Frederick Randolph Spencer

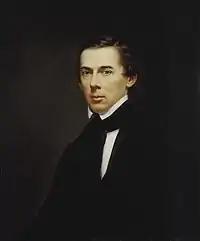
Self-portrait (1849)

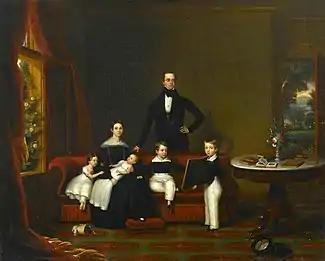
Family Group

Frederick Randolph Spencer (7 June 1806, Lenox, New York - 3 April 1875, Wampsville, New York) was an American portrait painter.